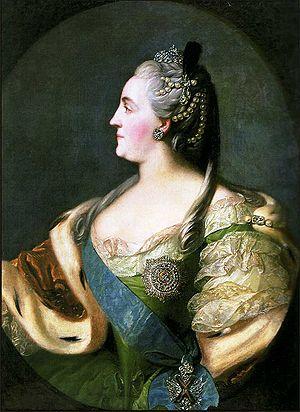
Le 28 février est le 59ᵉ jour de l'année du calendrier grégorien. Il reste 306 jours avant la fin de l'année, 307 si l'année est bissextile.